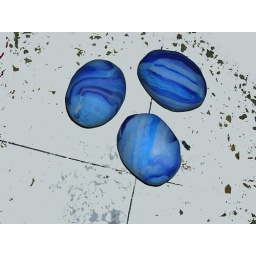
laid by a blue chicken